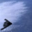
Label: airplane